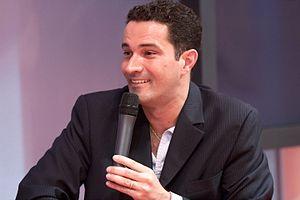
Stéphane Bijoux, présentateur de Soir 3, au Salon du livre de Paris lors du débat Les émissions culturelles et littéraires
Cet article présente la liste des députés européens de France de la 9ᵉ législature.
Stéphane Bijoux, né le 8 octobre 1970 à Saint-Denis, est un journaliste et homme politique français.